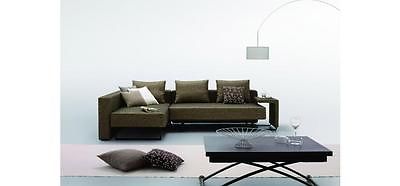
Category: sofa